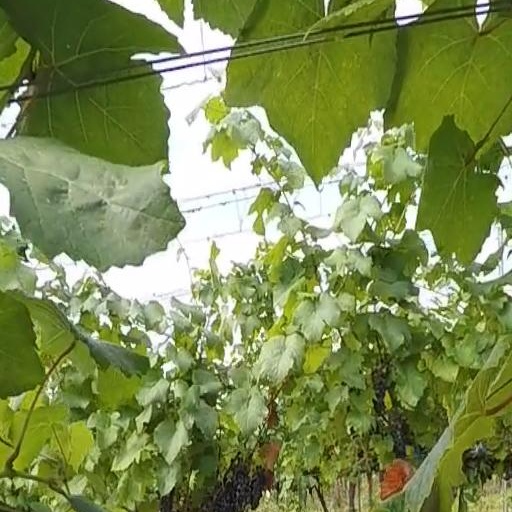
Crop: grape